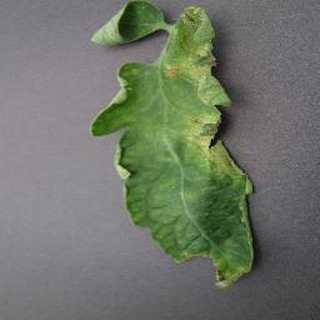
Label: tomato_late_blight